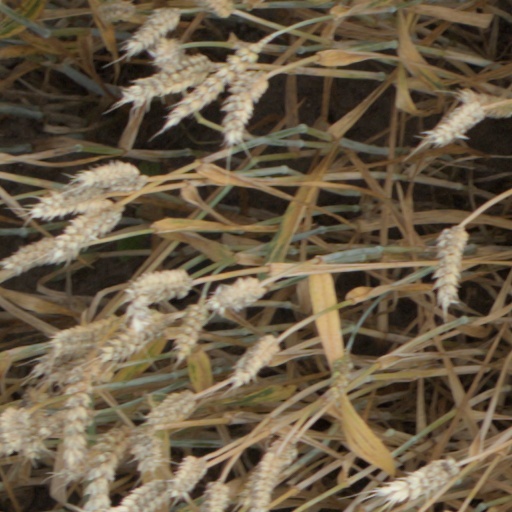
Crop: wheat